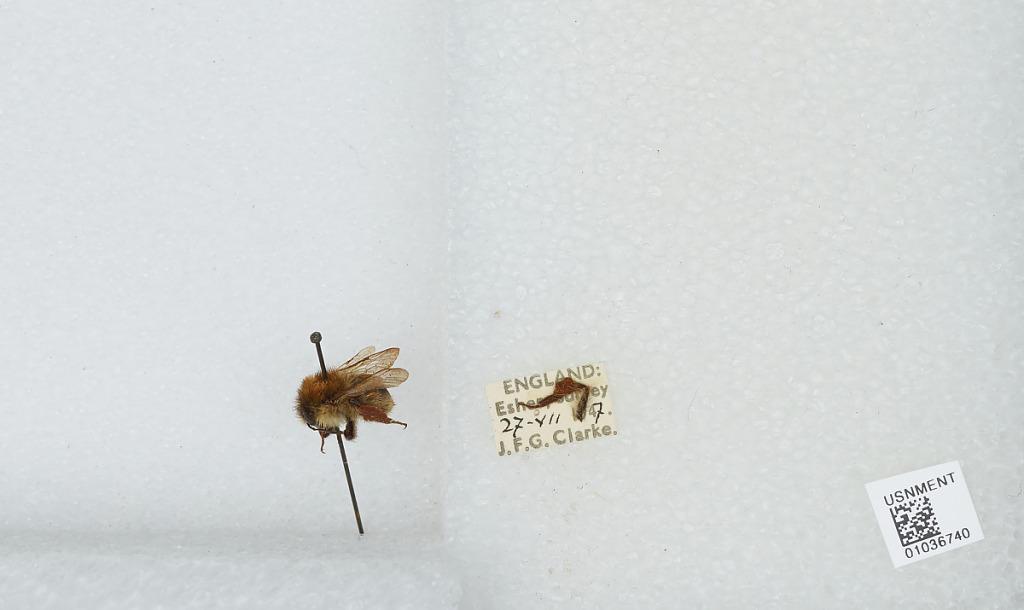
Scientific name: Bombus (Thoracobombus) pascuorum (Scopoli)
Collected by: J. Clarke
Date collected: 1947-7-27
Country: United Kingdom
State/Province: England
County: Surrey
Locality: Esher
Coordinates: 51.3691, -0.365